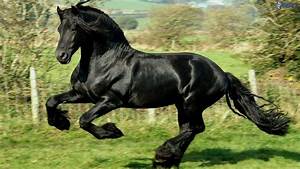
Label: horse